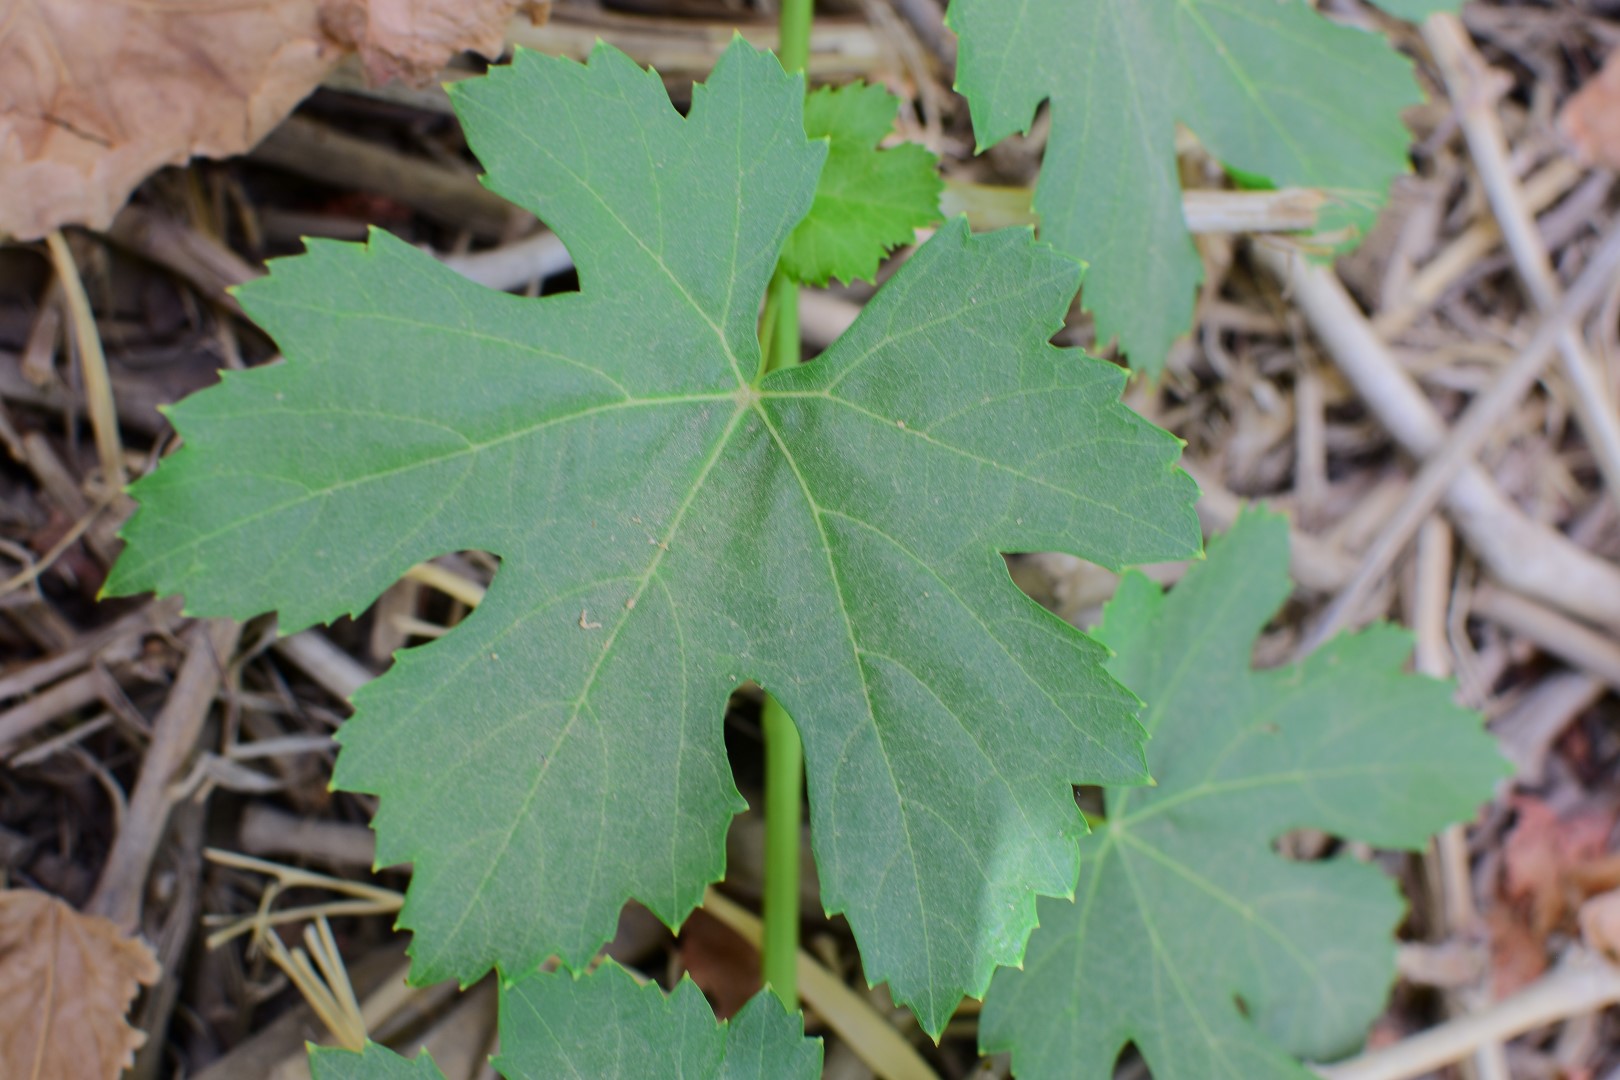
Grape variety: Thompson Seedless